Skafferhullet

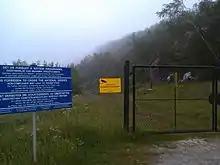
21st century border

During the Cold War the Soviet–Norway border was closed for long periods. There was some traffic via Skafferhullet during the construction of the Boris Gleb hydroelectric station from 1958 to 1963. When the construction period was over, the guardhouses were removed, and a solid fence set up.